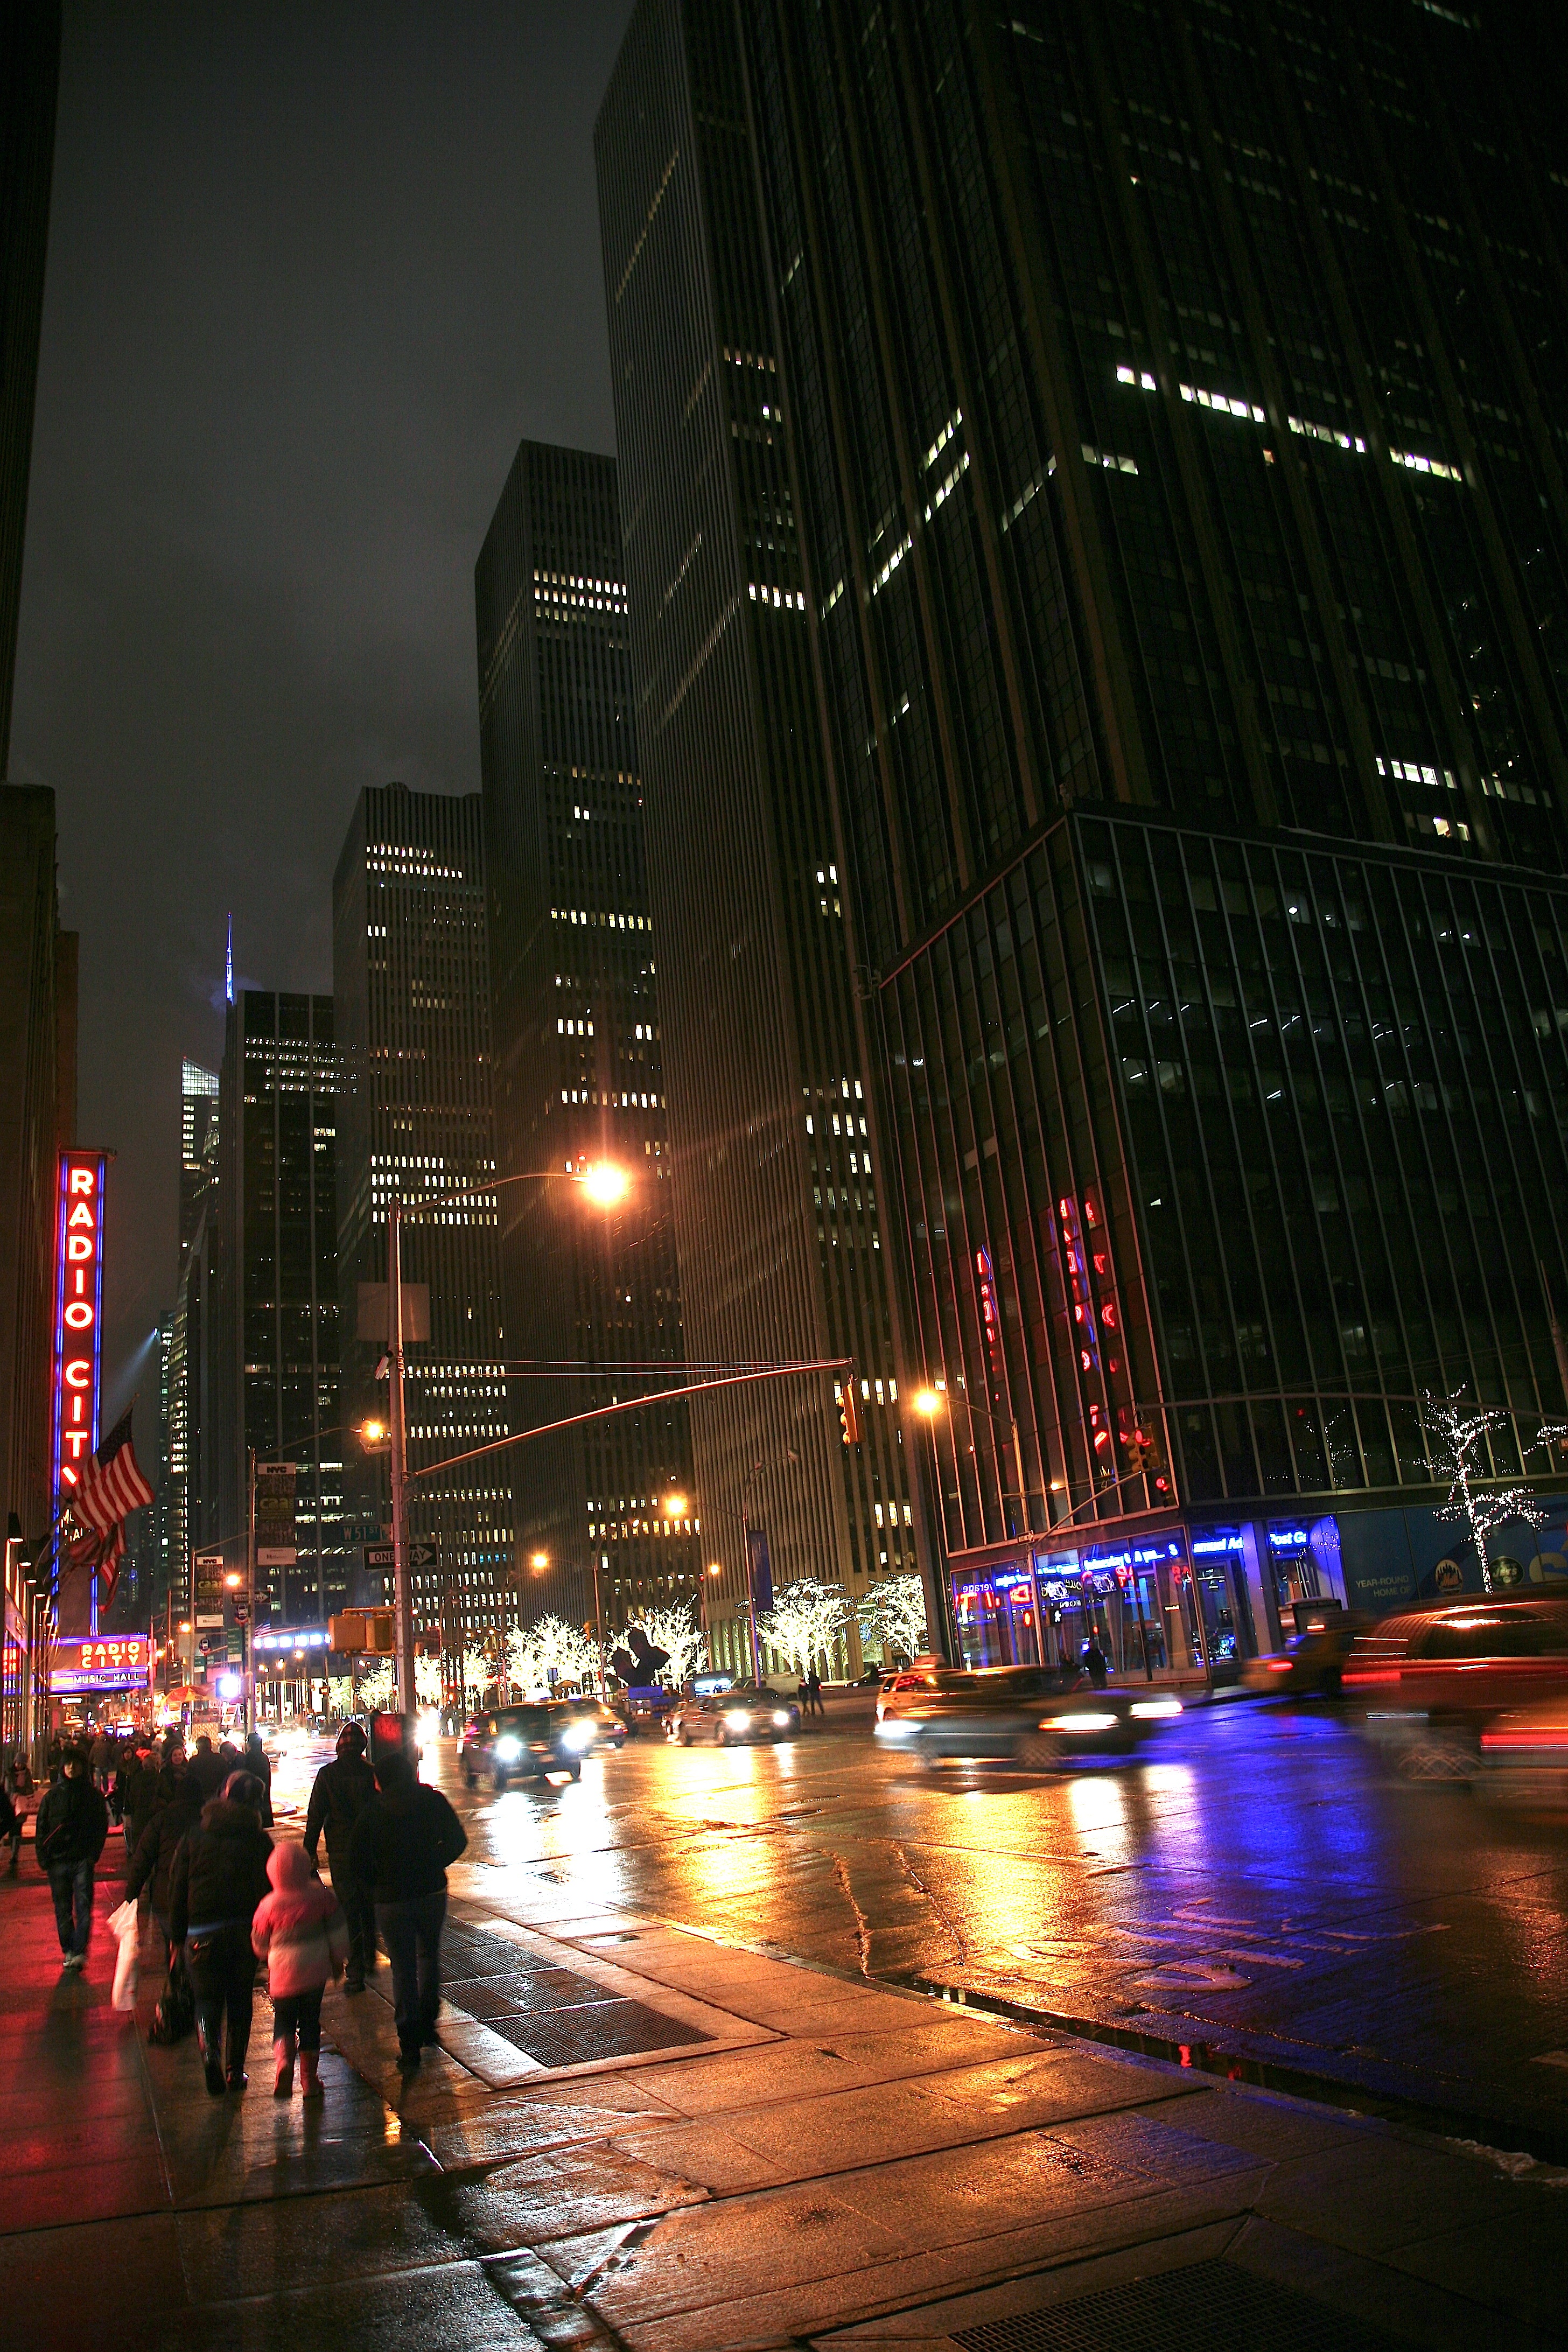
light, skyline, night, city, skyscraper, crowd, cityscape, downtown, evening, reflection, lighting, metropolis, urban area